Woolloomooloo

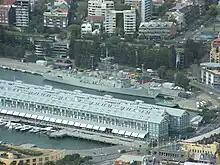
Aerial view

Woolloomooloo is home to the Finger Wharf, known for its remarkable size. It is long and wide and stands on 3,600 piles.